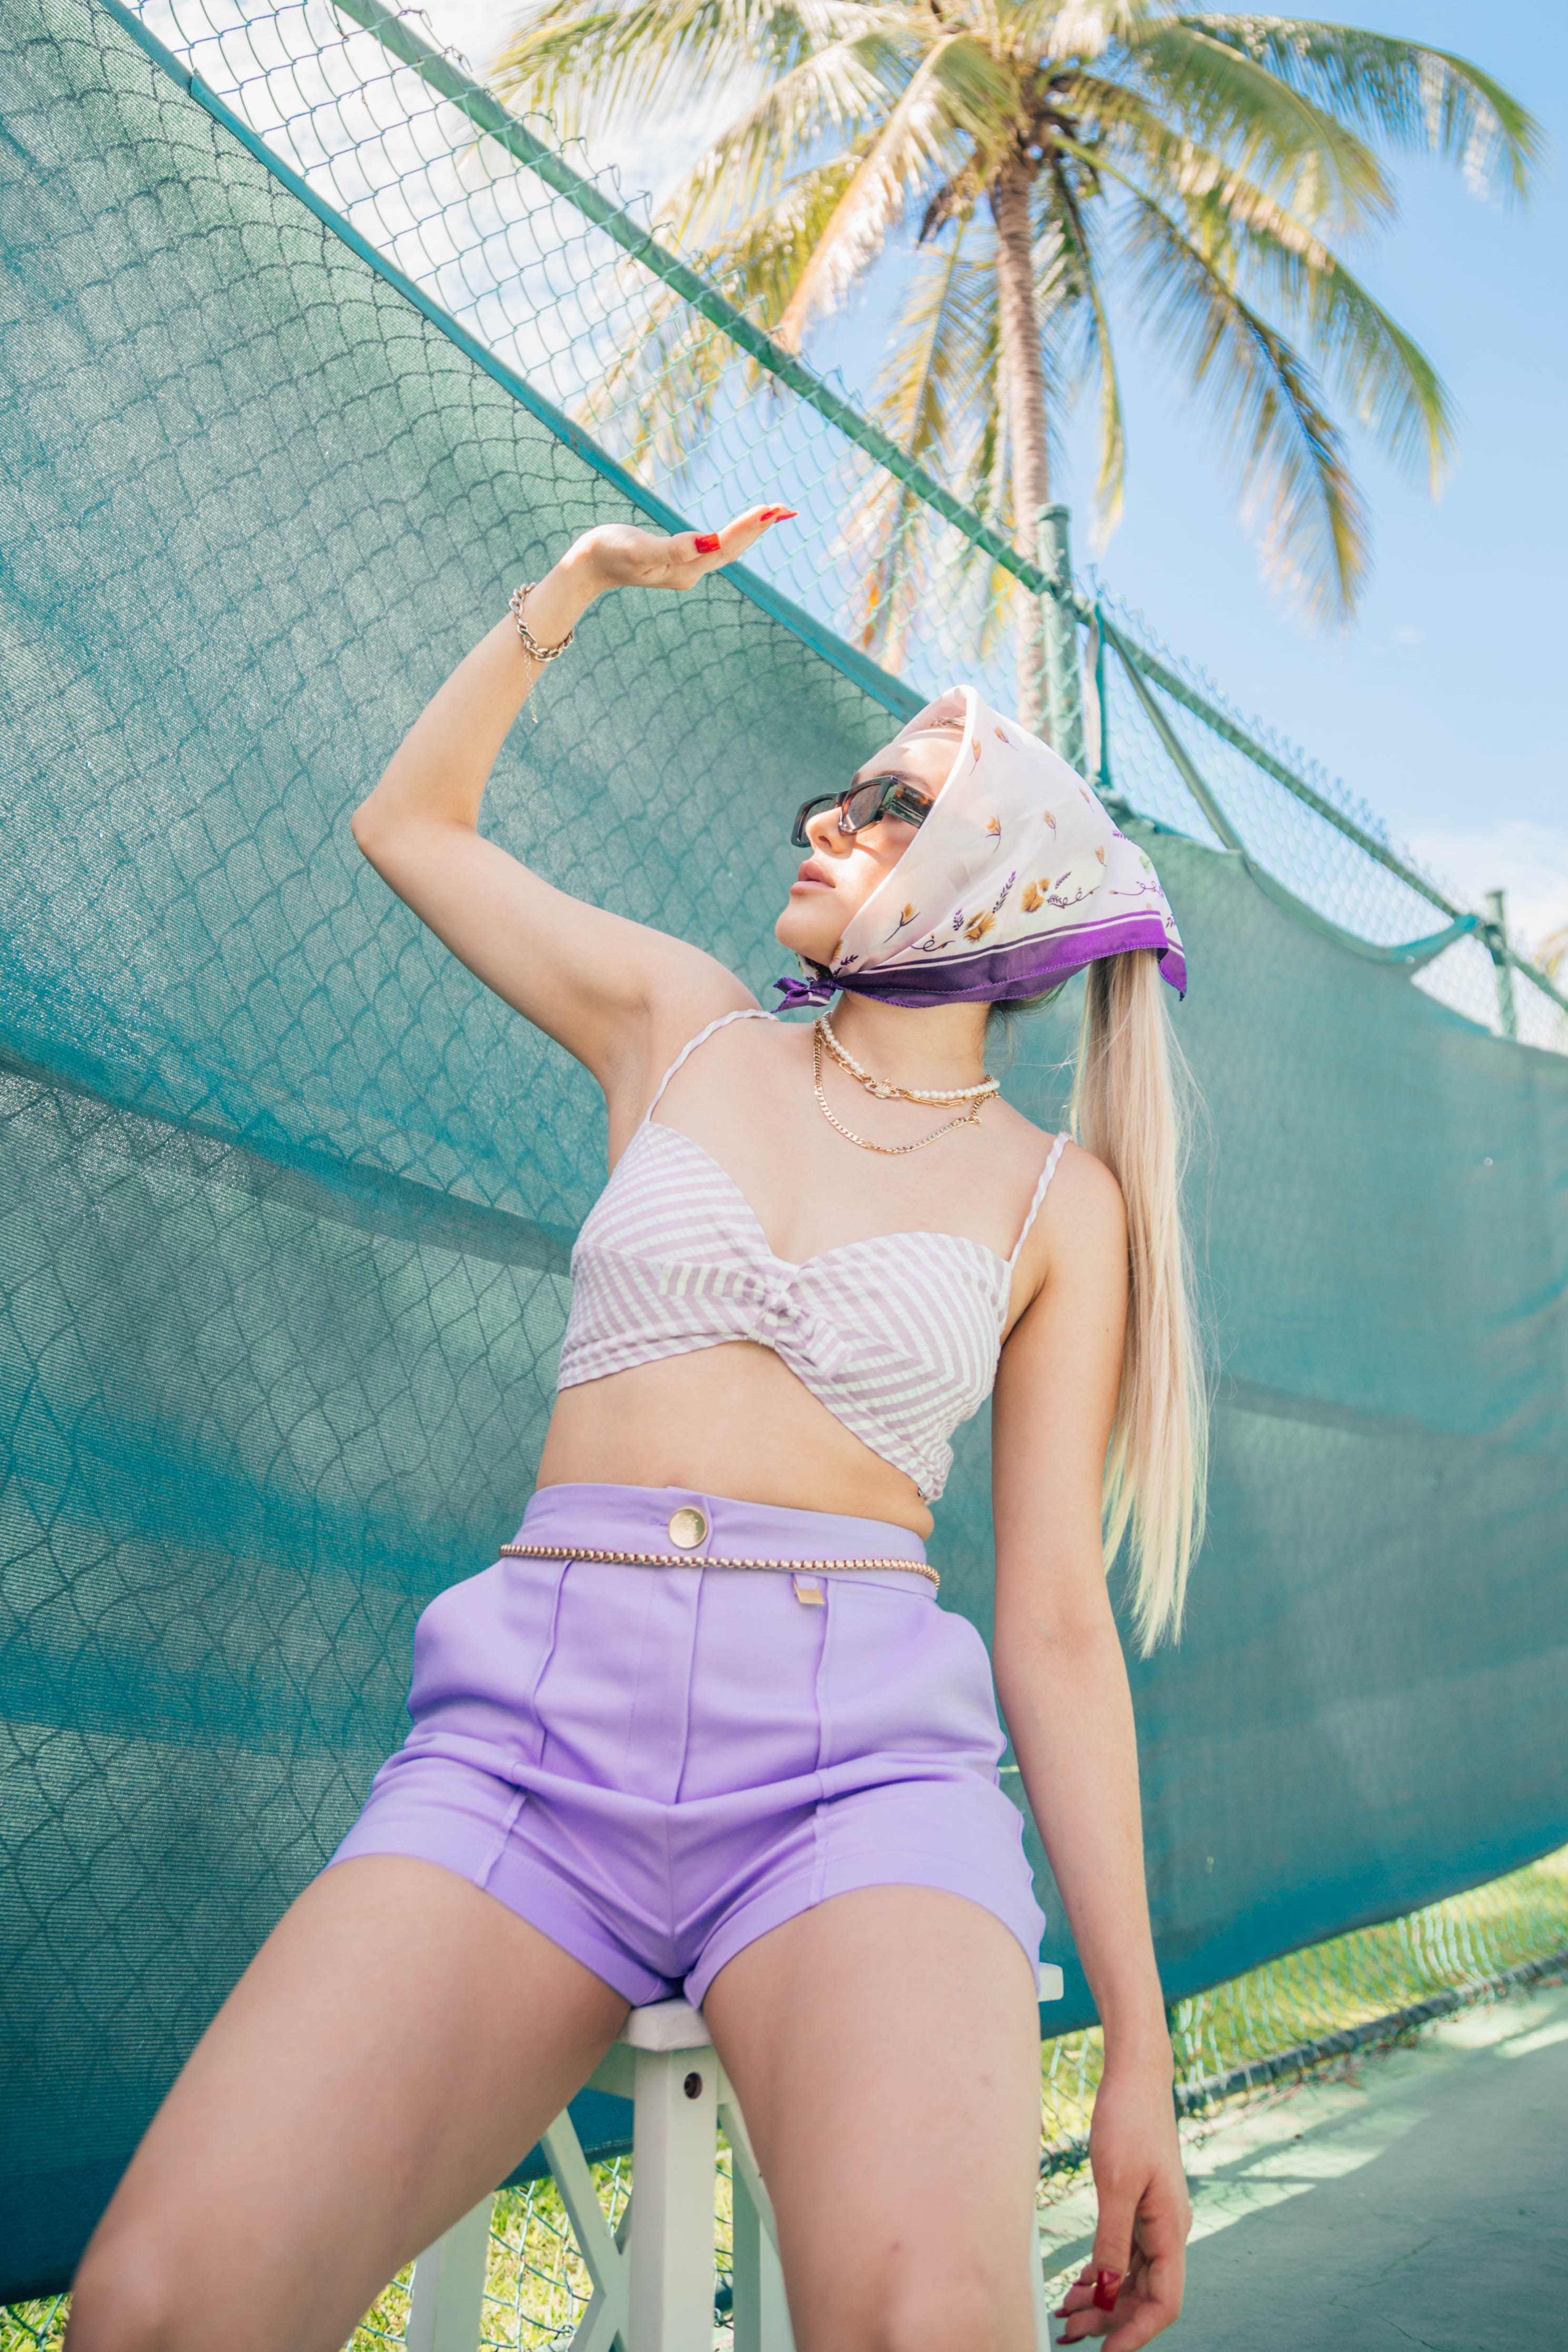
woman, shorts, sky, azure, brassiere, flash photography, waist, sunlight, thigh, eyewear, swimsuit top, tree, lingerie, happy, trunk, leisure, navel, abdomen, black hair, undergarment, chest, fun, underpants, long hair, electric blue, human leg, event, performing arts, palm tree, sunglasses, bikini, art model, fashion accessory, jewellery, brown hair, sun hat, belt, entertainment, necklace, public event, grass, vacation, tropics, festival, photo shoot, model